To Love Somebody (2014 film)

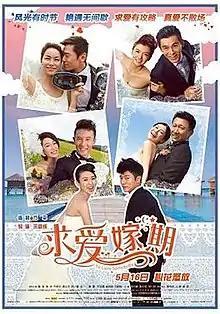

To Love Somebody is a 2014 Chinese romance film directed by Francis Sung.